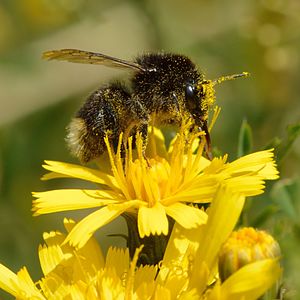
Taghøgeskæg / Billeder
Taghøgeskæg, ofte skrevet tag-høgeskæg, er en én- eller toårig plante i kurvblomst-familien. De gule blomster sidder i en halvskærmagtig top. Artens navn skyldes, at den nogle steder skulle vokse på tage af græstørv.